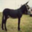
Label: horse